Smoky Night

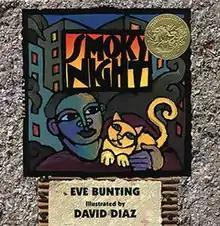

Smoky Night is a 1994 children's book by Eve Bunting. It tells the story of a Los Angeles riot and its aftermath through the eyes of a young boy named Daniel. The ongoing fires and looting force neighbors who previously disliked each other to work together to find their cats. In the end, the cats teach their masters how to get along. The book made the list of One Hundred Books that Shaped the Century compiled by the Staff at the School Library Journal. They added the book to the list as paving the way towards the genre of serious picture books. David Diaz's acrylic, collage-like illustration of the tale earned the book the 1995 Caldecott Medal.